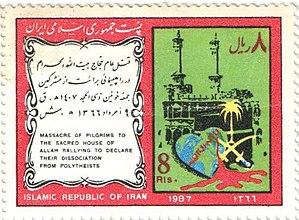
L’ incident de 1987 à la Mecque était un affrontement entre les manifestants pèlerins chiites et les forces de sécurité saoudiennes, lors du pèlerinage du Hajj; il a provoqué la mort de plus de 400 personnes. Cet événement a été décrit de diverses manières comme une "émeute", un "massacre" ou une "répression sanglante". Il est augmenté la tension entre l'Iran chiite et l'Arabie saoudite Wahabi. Depuis 1981, les pèlerins iraniens organisaient une manifestation politique annuelle contre impérialisme mais en 1987 selon autres sources en réclamant d'internationalisation des lieux saints islamique, un cordon de police saoudien et la Garde nationale saoudienne avaient scellé une partie du parcours de démonstration prévu, conduisant à une confrontation entre eux et les pèlerins. Cela a dégénéré en un affrontement violent, suivi d'une embuscade meurtrière. Il y a une controverse concernant les détails de l'incident, l'Iran et l’Arabie Saoudite se sont accusés l'une l'autre. Selon sources, 402 personnes, dont 275 pèlerins iraniens, 85 policiers saoudiens et 42 pèlerins d'autres nationalités, auraient trouvé la mort au cours de l'incident.